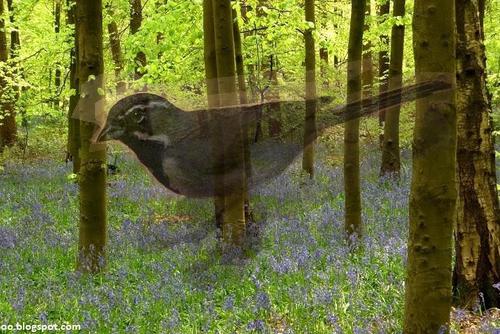
Bird species: Black_throated_Sparrow
Bird type: landbird
Background: land